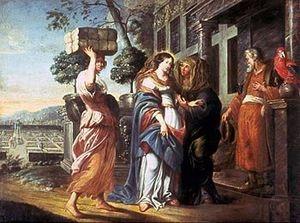
Meine Seel erhebt den Herren est une cantate de Johann Sebastian Bach composée à Leipzig en 1724.